Álvaro Rodríguez (athlete)

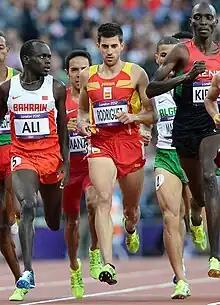
Rodríguez at the 2012 Olympic Games

Álvaro Rodríguez Melero (born 25 May 1987 in Valladolid) is a Spanish middle distance runner. He represented his country in the 1500 metres at the 2012 Summer Olympics without advancing from the first round.